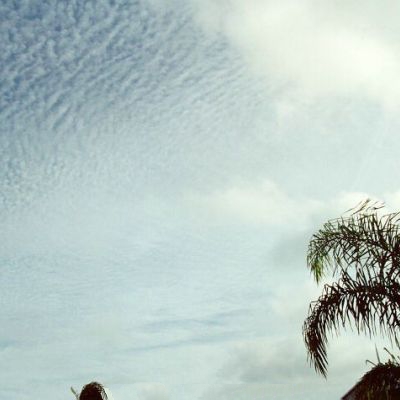
Cloud type: Cirrocumulus (Cc)